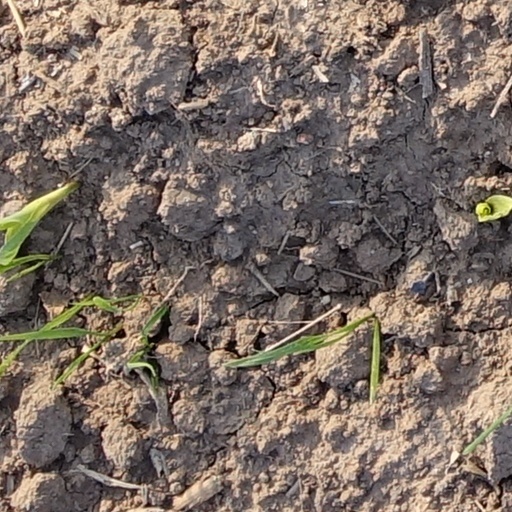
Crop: wheat